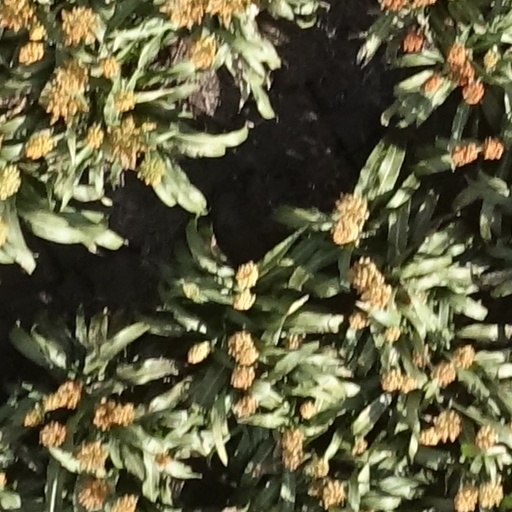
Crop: sorghum